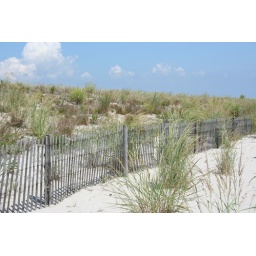
beach by cape may light house